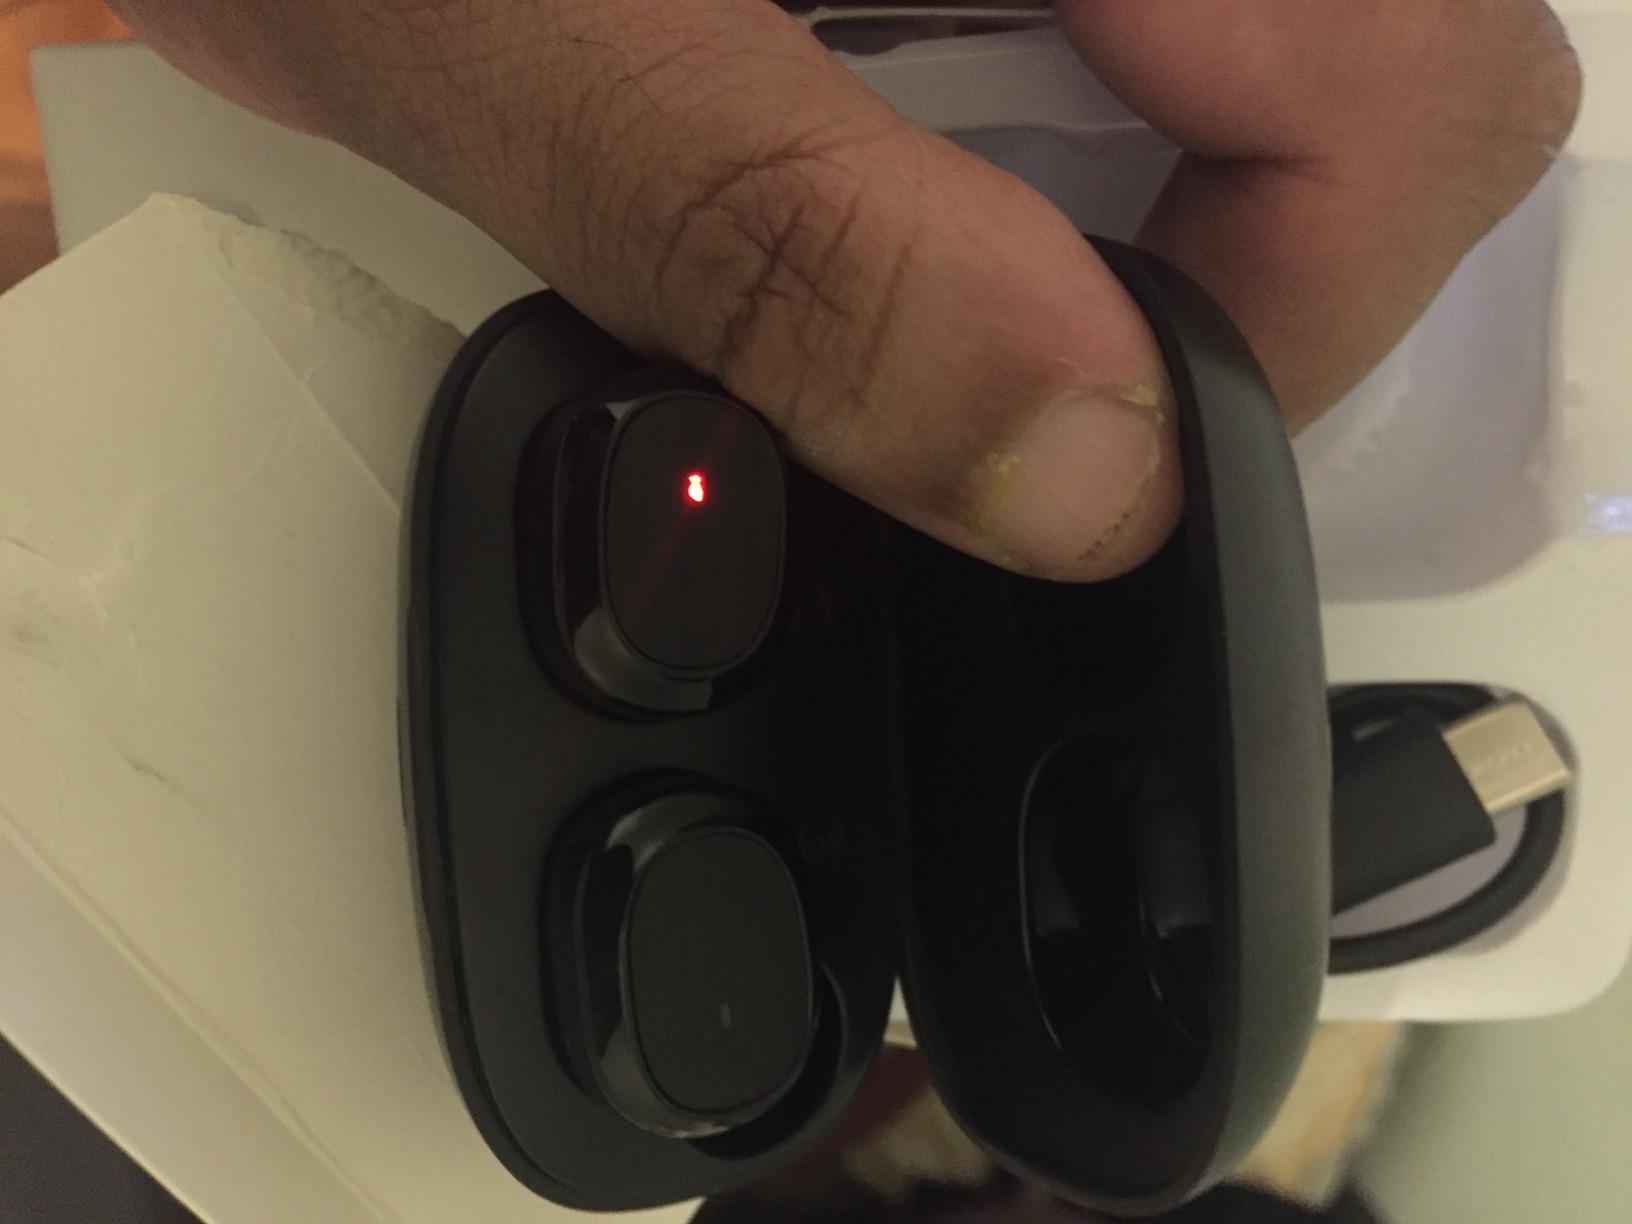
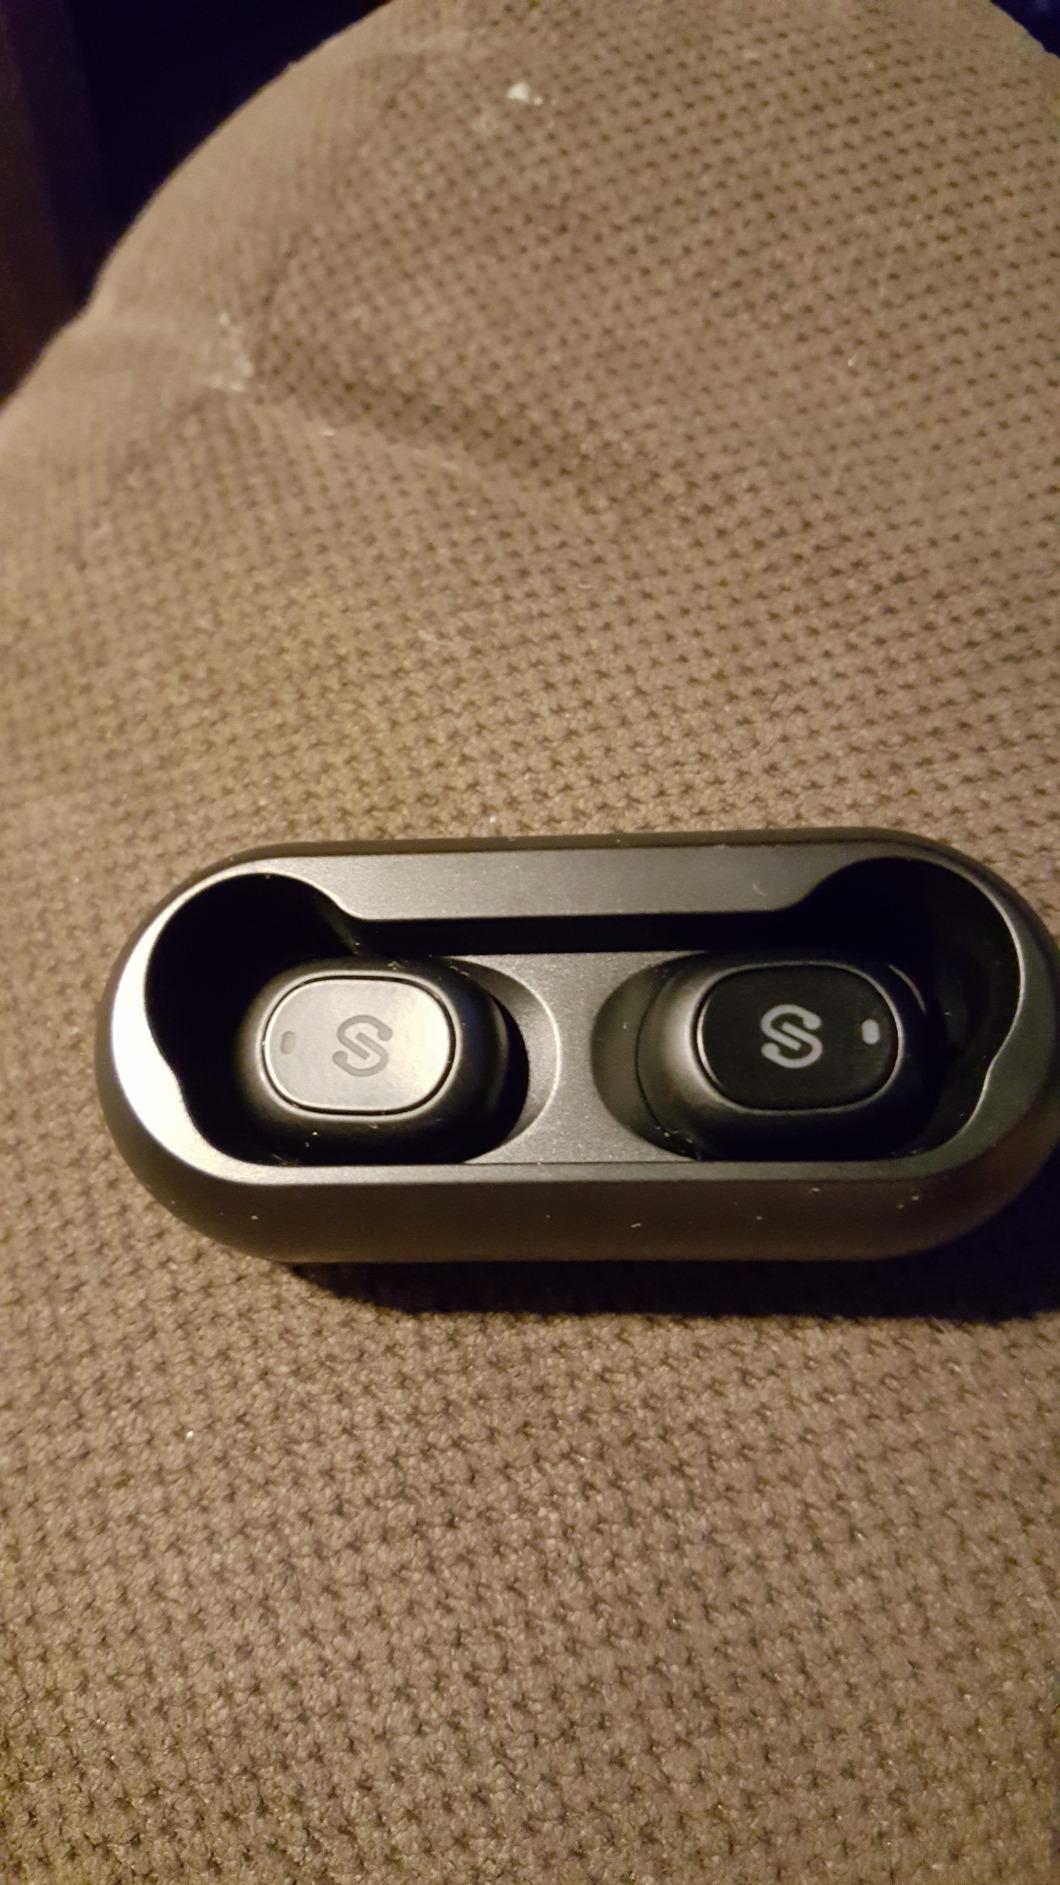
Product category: earbuds
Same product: no